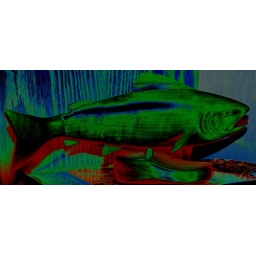
Carved wooden fish by DRJ photo by R65